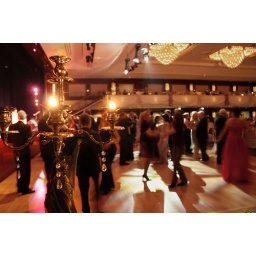
Silvester ball room in candle light